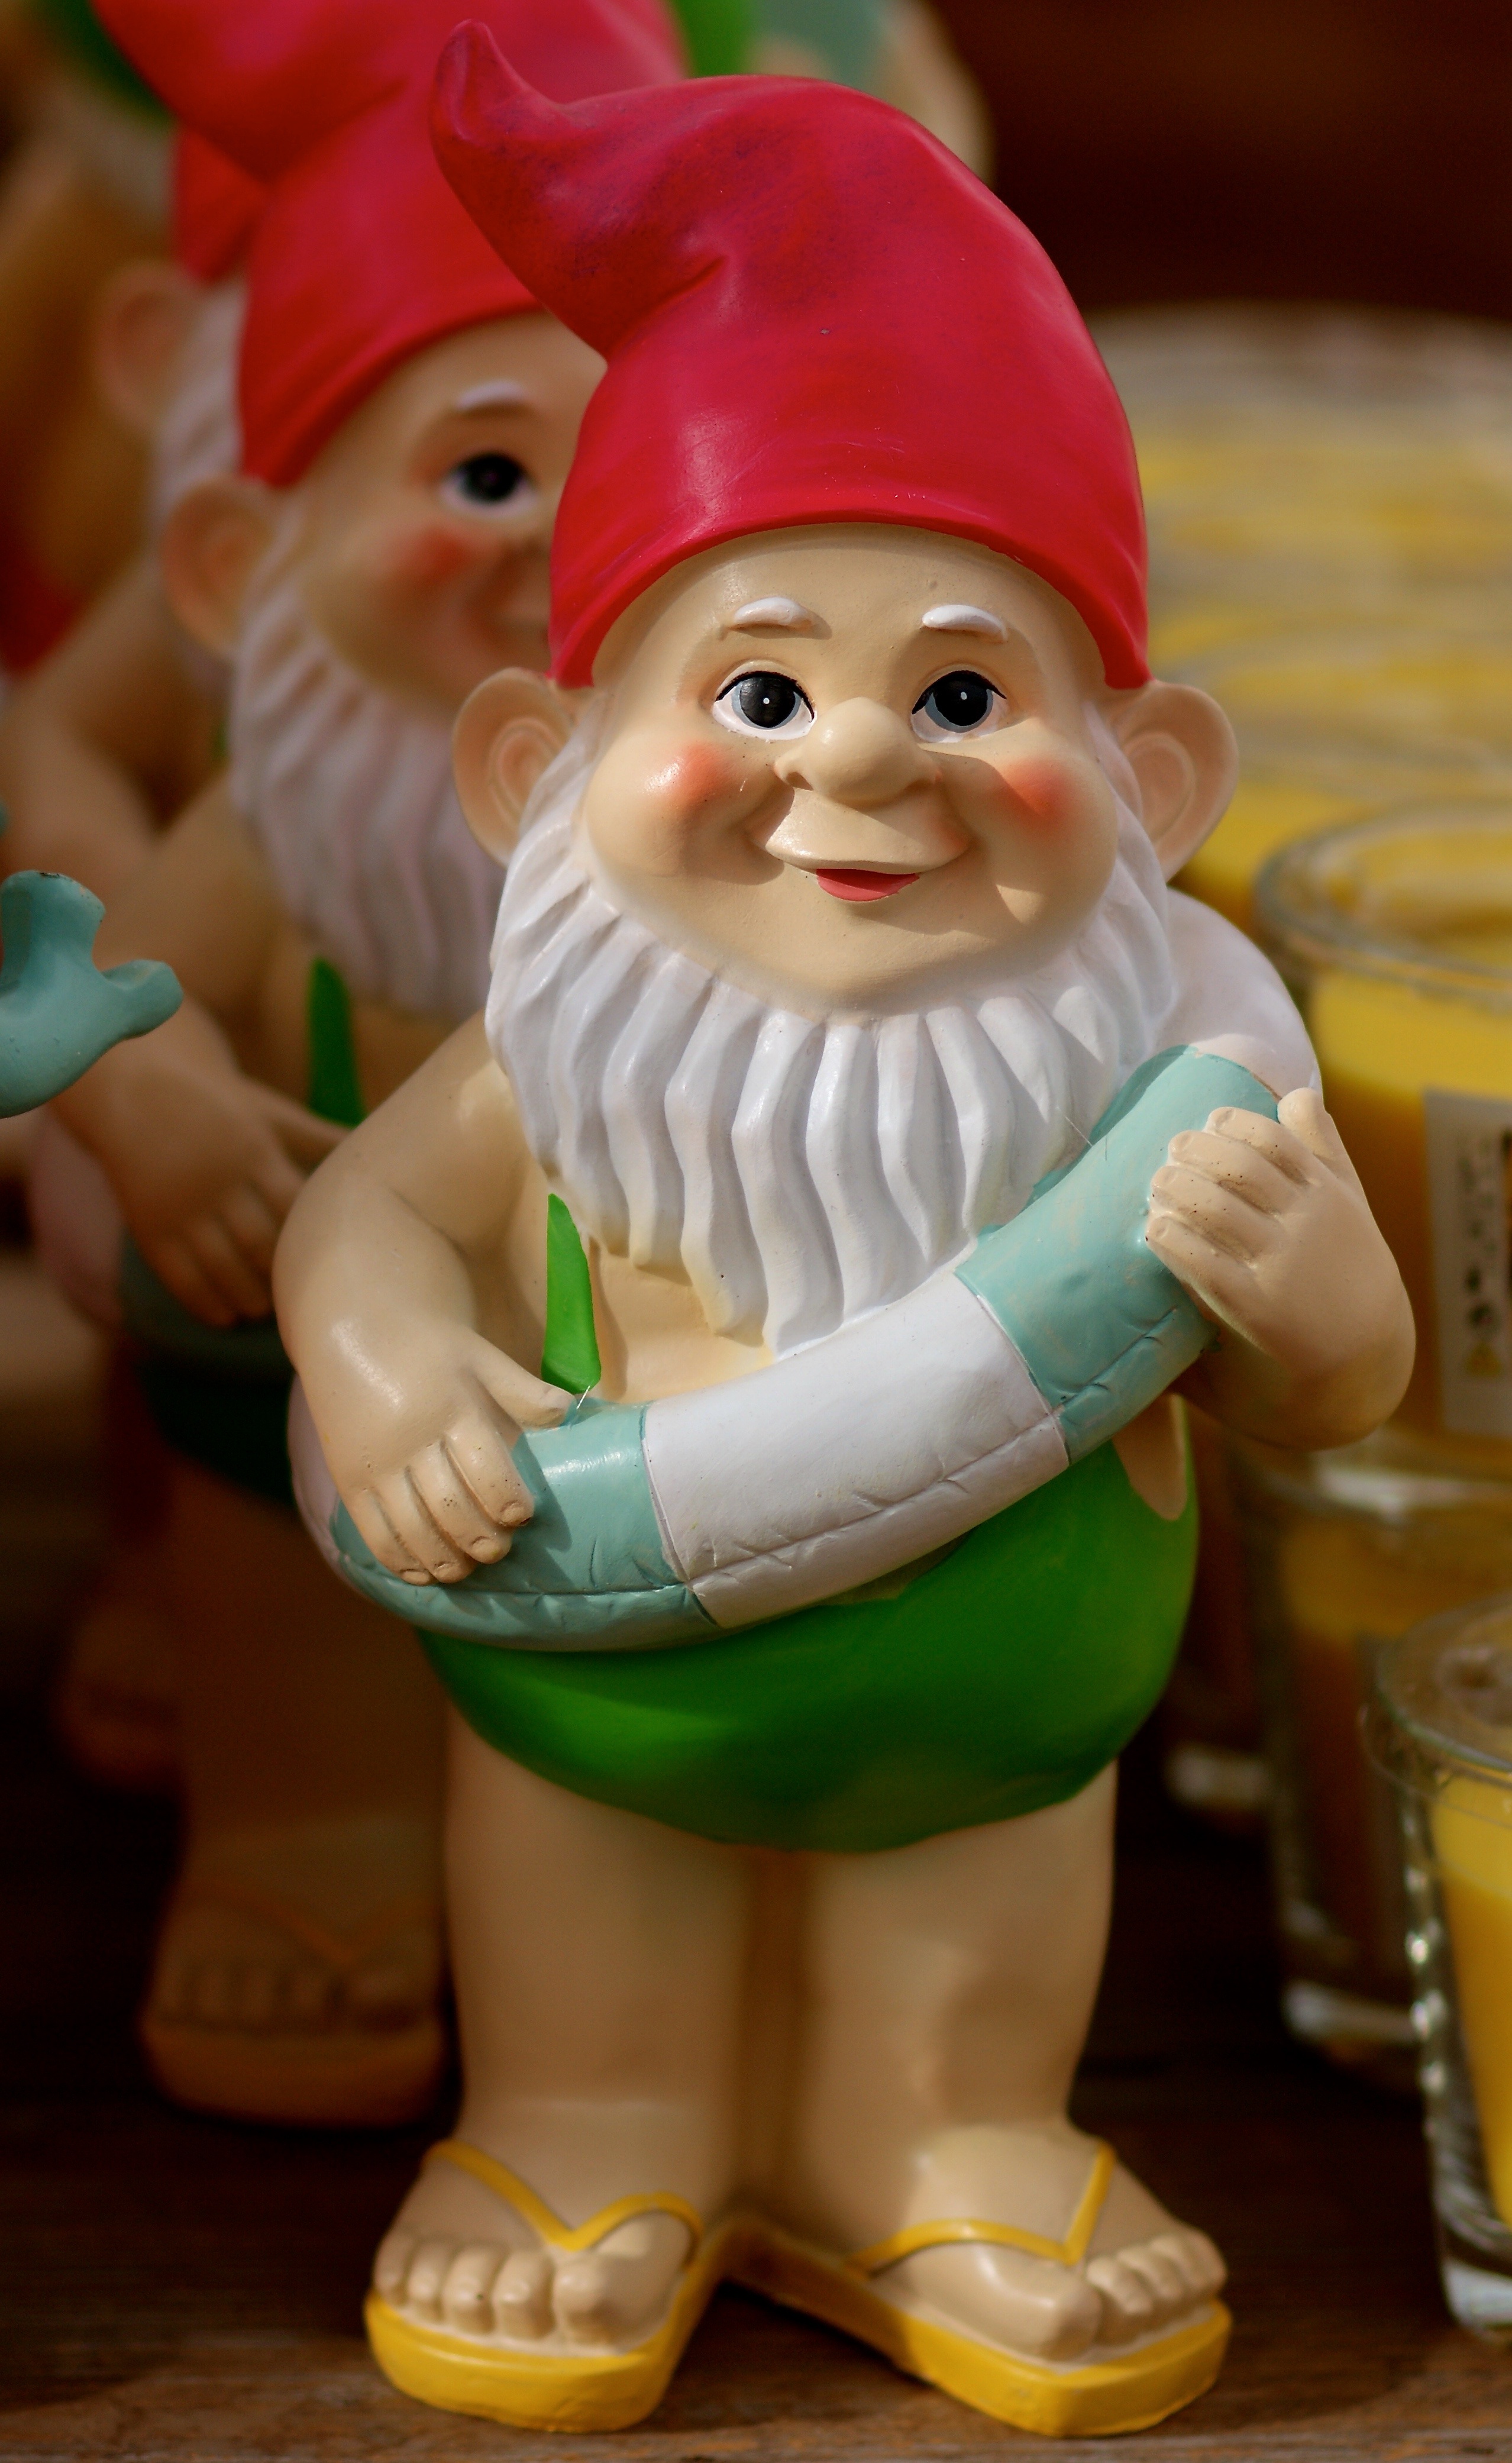
monument, summer, swim, statue, green, red, peace, colorful, yellow, garden, christmas, figurine, crazy, dwarf, carving, mood, oblique, garden gnome, flashy, swimming ring, fictional character, lawn ornament